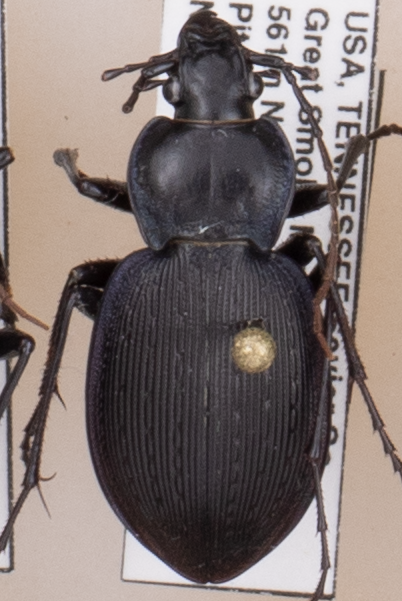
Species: Carabus goryi
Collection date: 2018-08-07
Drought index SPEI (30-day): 1.69
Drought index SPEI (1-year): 0.88
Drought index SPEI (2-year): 0.17